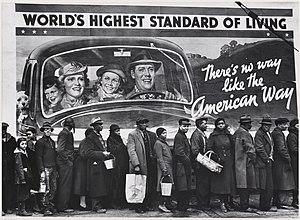
L’American way of life, ou mode de vie américain en français, est une expression désignant une éthique nationale ou patriotique américaine qui prétend adhérer aux principes élaborés dans la Déclaration d'indépendance des États-Unis : la vie, la liberté et la recherche du bonheur. Elle peut aussi bien se référer plus généralement au mode de vie du peuple des États-Unis.